Lemp Neighborhood Arts Center

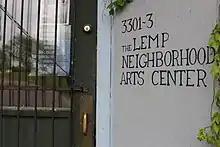
The Lemp Neighborhood Arts Center

The Lemp Neighborhood Arts Center (LNAC), also known as "The Lemp," is a non-profit performance space, art gallery, and community center located in the historic Benton Park neighborhood of St. Louis, Missouri. Since its founding in March 1994, the organization has been among the forefront of art spaces committed to the DIY ethic in St. Louis and the Midwest, holding the position as one of the oldest all-ages "Do-It-Yourself" music venues in the region and in the United States, alongside ABC No Rio in New York City, 924 Gilman Street in Berkeley, California, and the Ché Café in La Jolla, California.